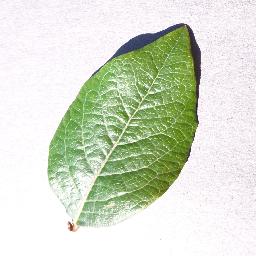
Label: Blueberry___healthy